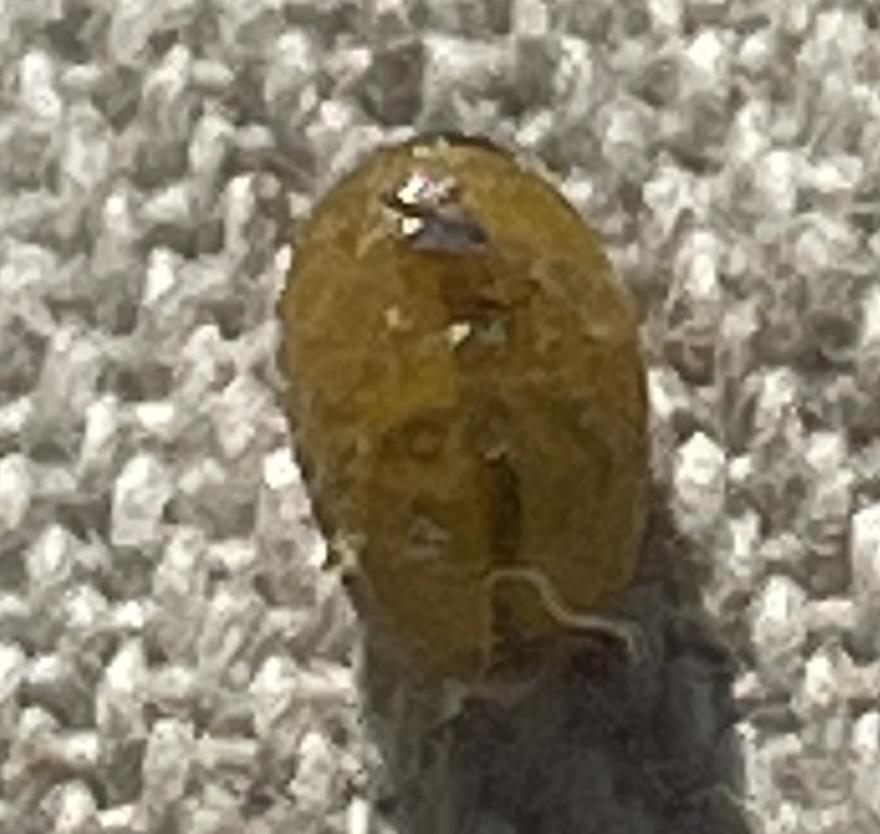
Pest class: cereal_leaf_beetle